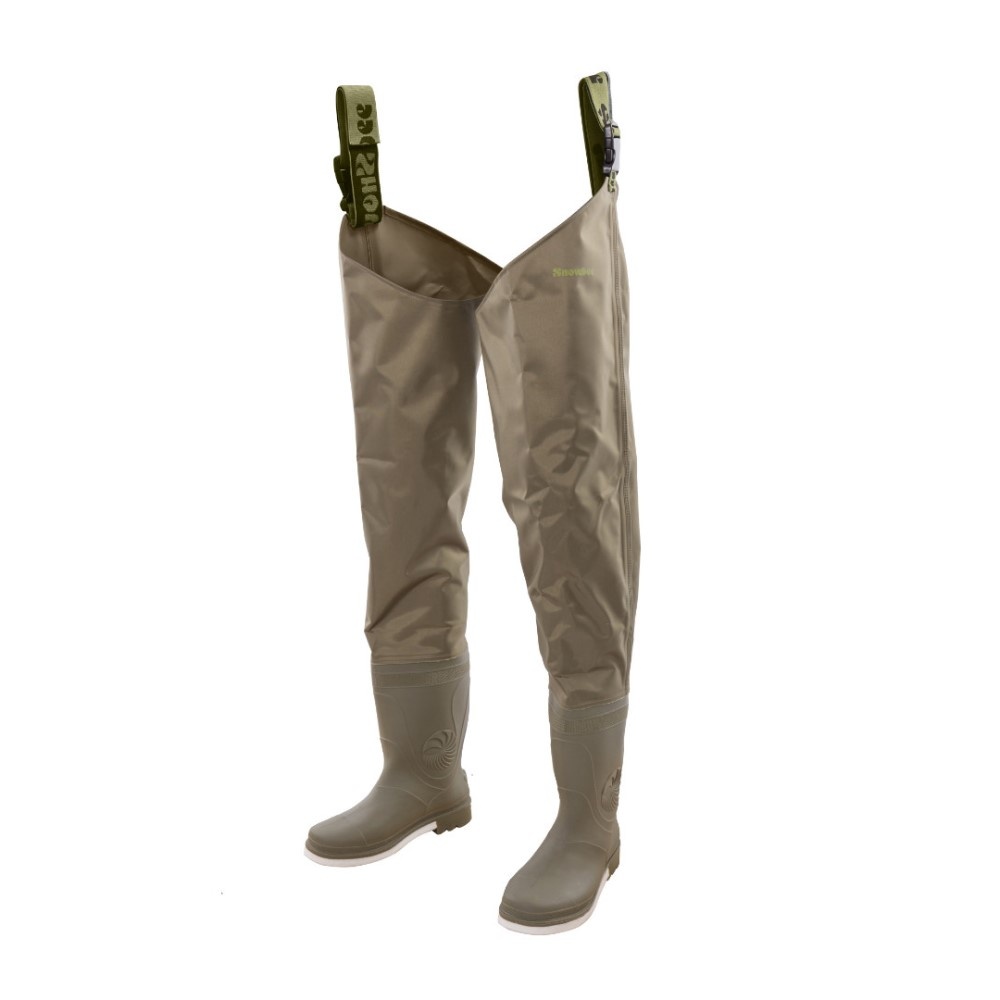
Snowbee 210D Nylon Wadermaster Thigh Waders - Combi Felt Sole - 13
Features Heavy duty moulded PVC boots with deep combi felt sole\'s. Elasticated webbing belt straps with adjustable buckles ensure a secure and comfortable fit. Colour : Sage Green Snowbee\'s super heavy-duty Wadermaster model has been available in various forms for over 20 years during which time it has been the wader of choice for anyone wanting the ultimate ‘bullet-poof’ wader including fish farmers river-keepers fire brigades water authorities and the Environment Agency. This year however Snowbee are bringing back our popular 210 Denier Nylon material – a top seller for over 10 years but in the Wadermaster design. They’re not breathable and they’re not lightweight. What they are is incredibly tough durable and hard wearing. They deflect thorns and gorse like no other material and if you want a pair of waders that is going to last… this is it. The 210D nylon material which is light flexible and super-tough has a soft laminated lining to ensure it remains 100% waterproof and provides all-day comfort. Sizes Available : UK5 - UK14
Brand: Snowbee
Category: Sporting Goods > Outdoor Recreation > Fishing > Fishing & Hunting Waders